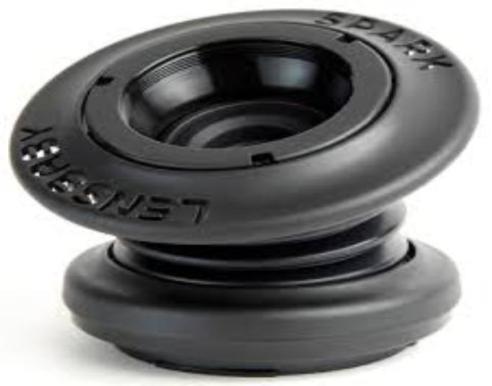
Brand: lensbaby
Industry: Electronic